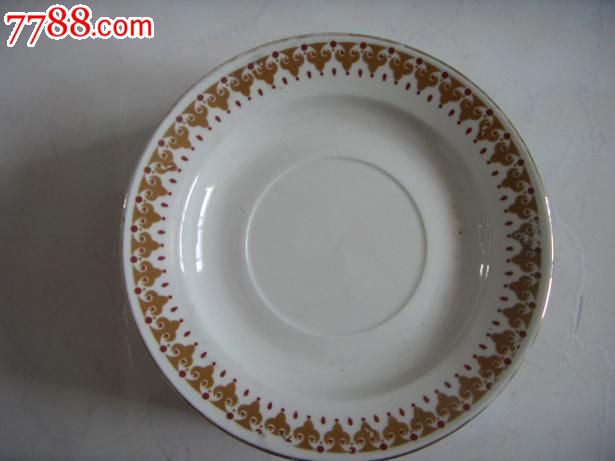
Label: trash